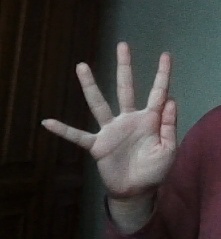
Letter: sheen